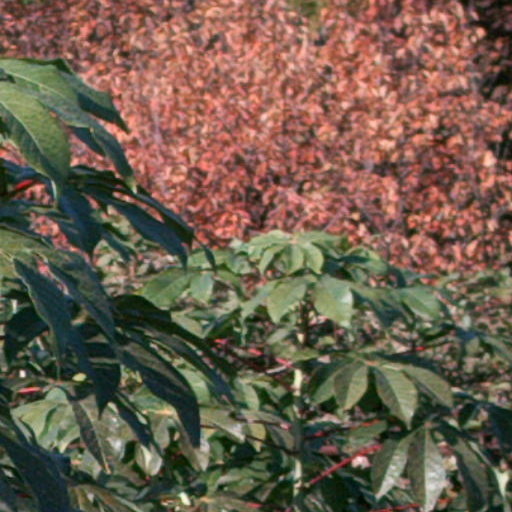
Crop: cassava